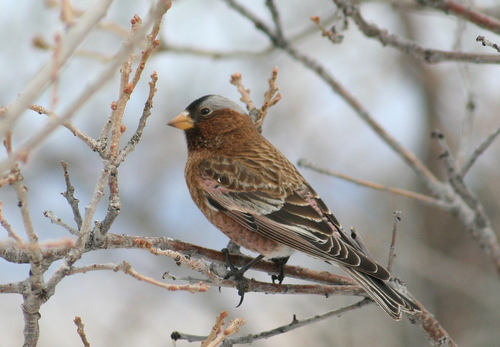
the beak is yellow the chest and wings are brown with a little pink mixed in and the crown is black and grey.
this colorful bird has a straight orange bill, a white eyering, and a gray and black crown.
this bird is brown, black, and grey in color with a pointy brown beak and brown eye rings.
this bird has a brown back, a short bill, and a grey crowna bird with a black and grey head going to a brown back, tail, with black and white wings.
this bird has wings that are brown and has a yellow bill
this bird has a orange bill with black crown, grey white eyebrow and brow with white spot neck, dark pink with black spot belly.
this little brown bird has two black wingbars and a small sharp beak.
this bird is has a medium sized yellow beak which curves down slightly and has orange and black wings with a spotted breast.
the black crown fades to grey around the cheek patch. and the nape is brown.
Species: Gray Crowned Rosy Finch